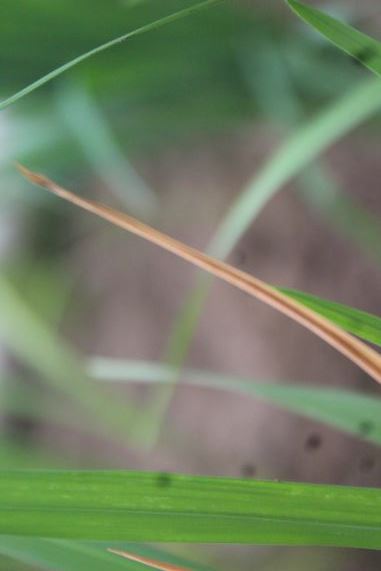
Disease: Tungro